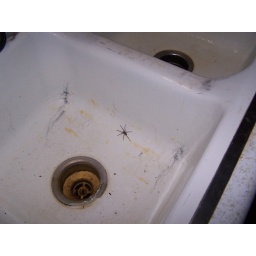
So my sink was clogged and after all the water finally drained there was a 7-legged spider in there!!